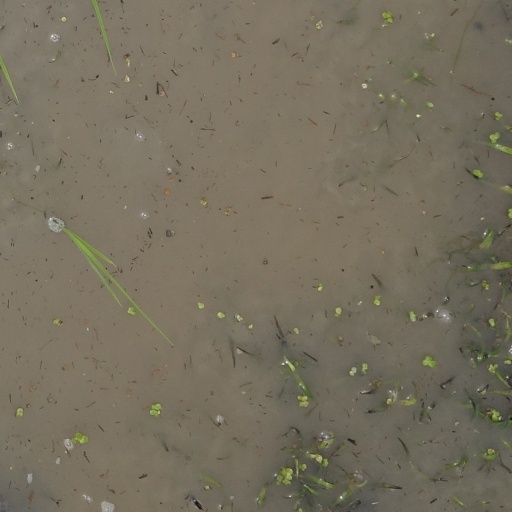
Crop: rice